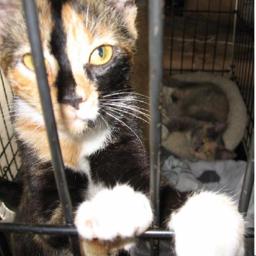
Animal: cats